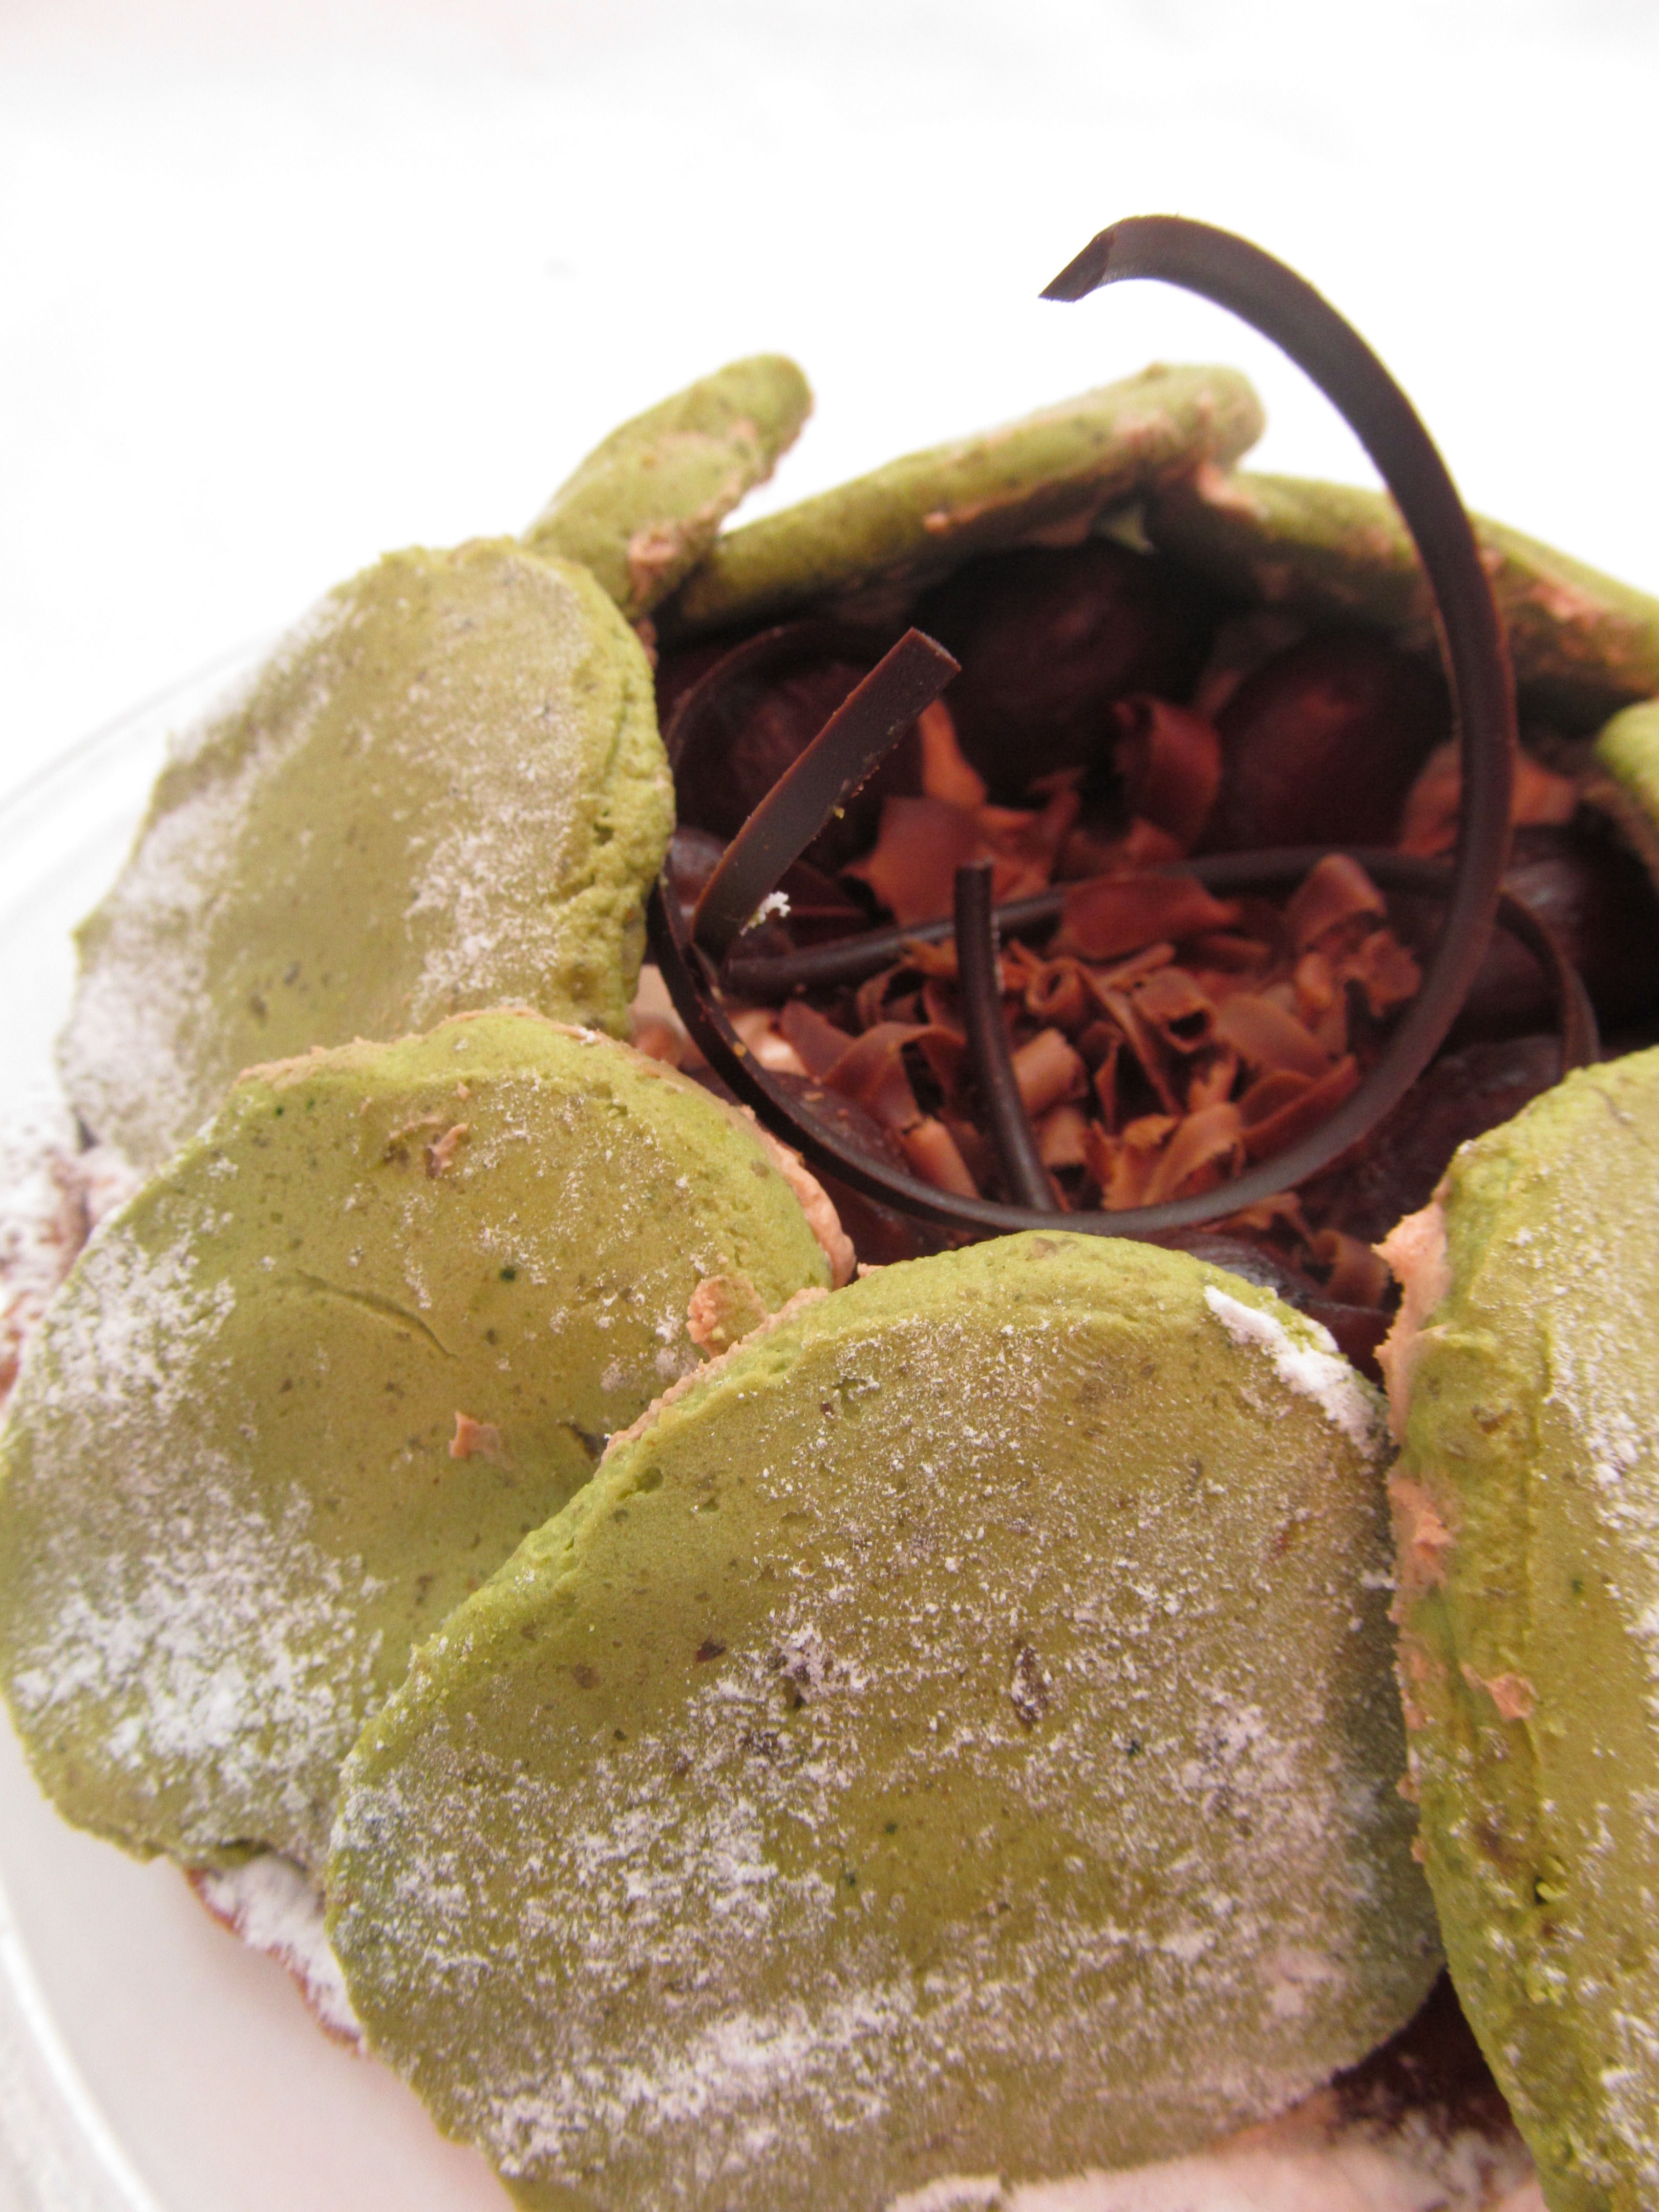
fruit, sweet, dish, food, produce, autumn, chocolate, dessert, cuisine, cake, mont blanc, marron, chestnut, flavor, suites